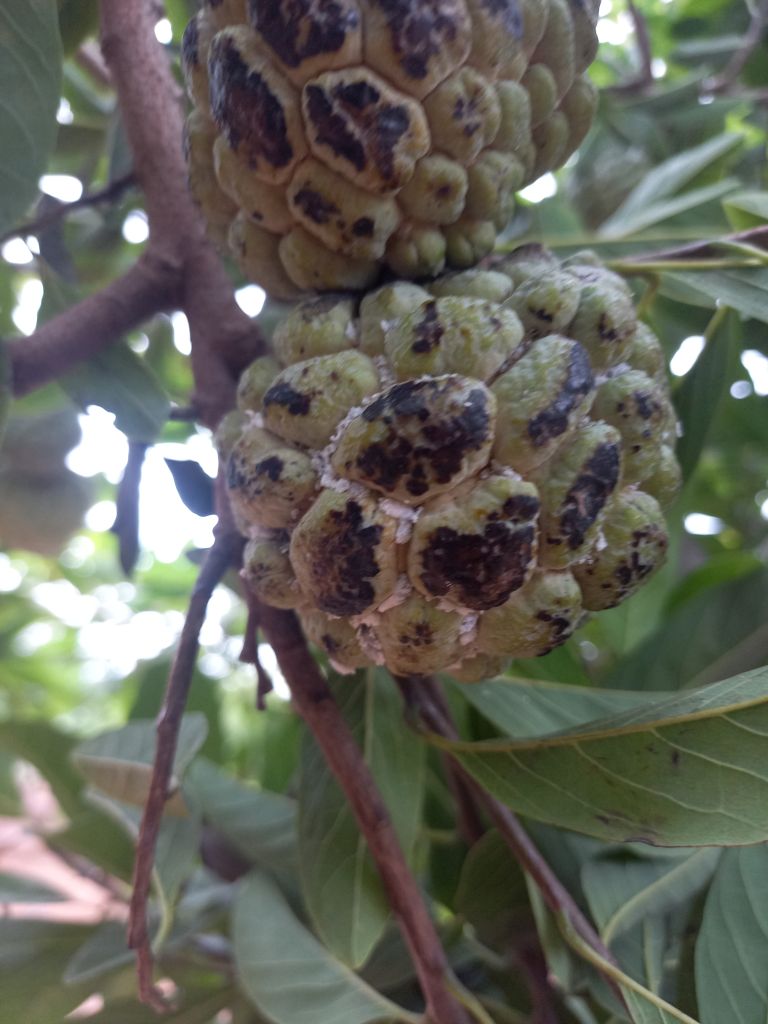
Disease label: Blank Canker